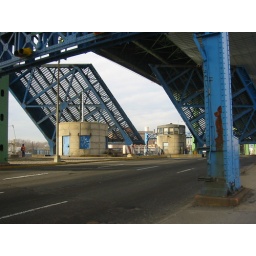
The bridge over the Gowanus canal lifting up to let a boat through.